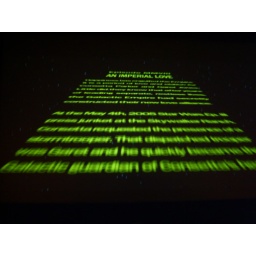
The story of how Garet and Consetta met played on the screen in the theater before the ceremony.